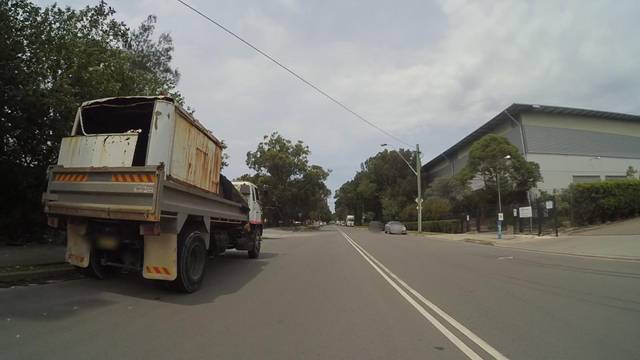
Region: Australia
Coordinates: -33.923, 151.178